St Leonard's Church, Sutton Veny

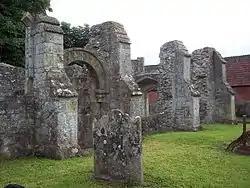

St Leonard's Church in Sutton Veny, Wiltshire, England, was built in the 12th century. It is recorded in the National Heritage List for England as a Grade II listed building, and is now a redundant church in the care of the Churches Conservation Trust. It was declared redundant on 28 May 1970, and was vested in the Trust on 27 October 1971.